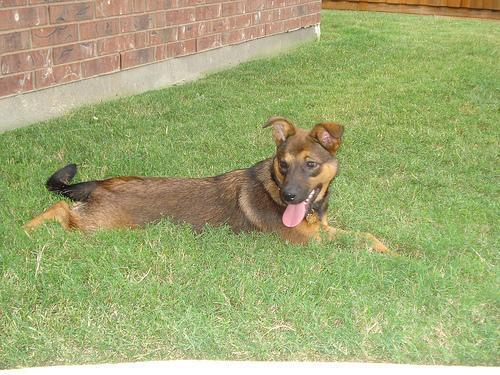
malinois